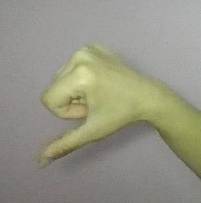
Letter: waw